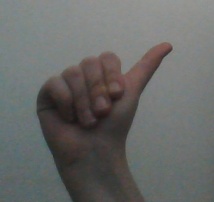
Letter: dhad